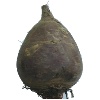
Label: Beetroot 1